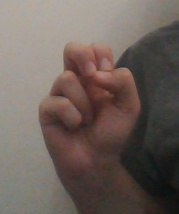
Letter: gaaf